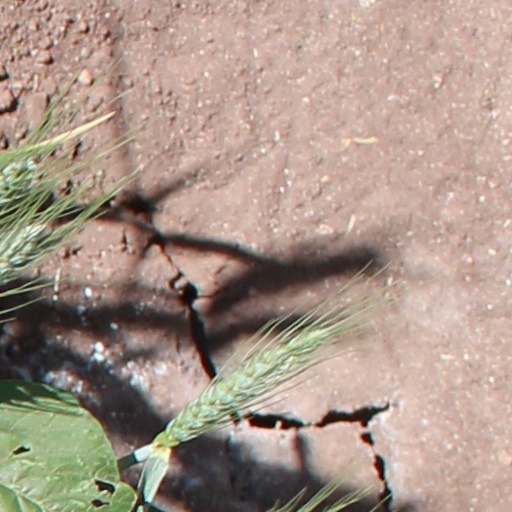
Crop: wheat